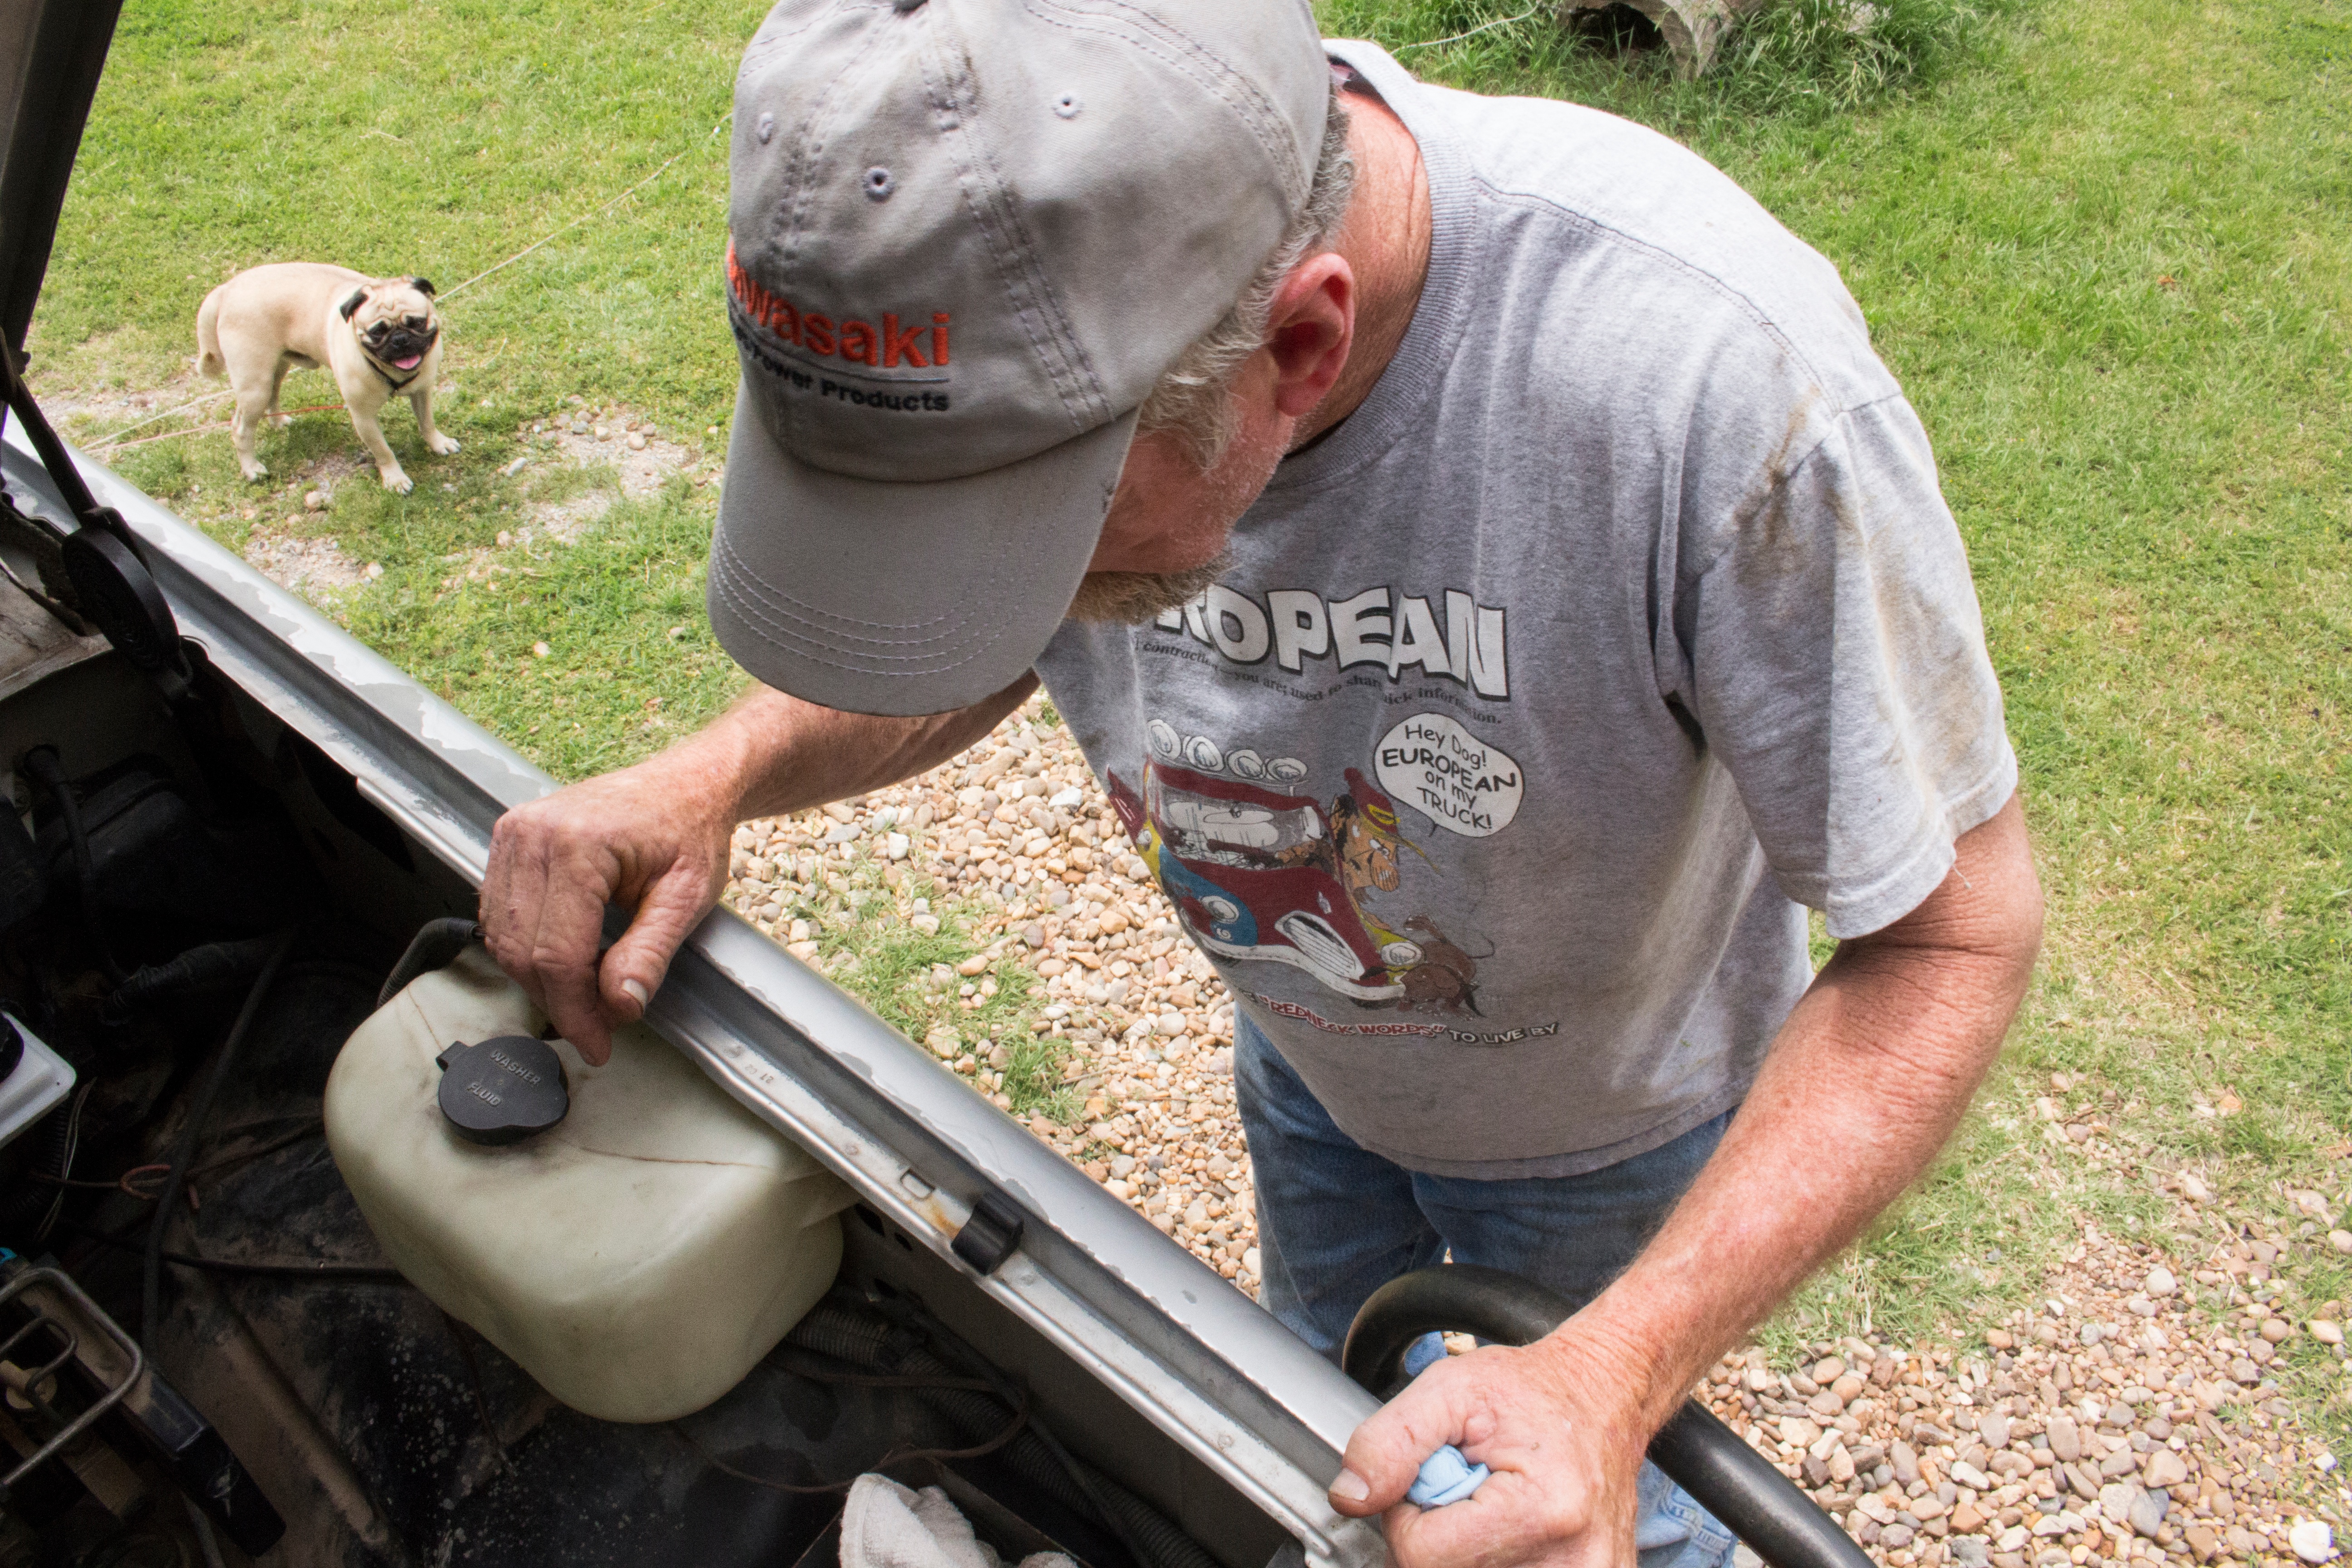
tree, grass, plant, car, adventure, vehicle, mammal, snout, gun, auto part